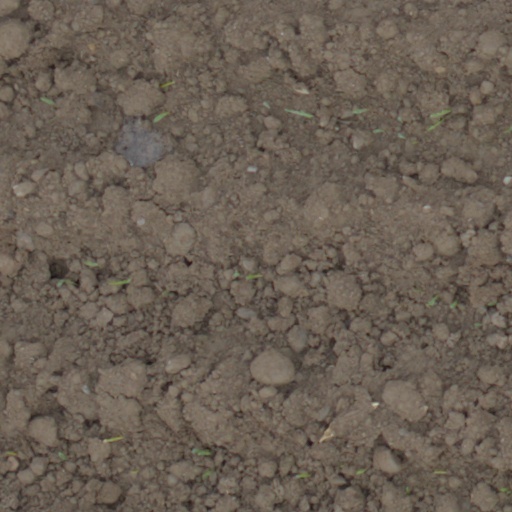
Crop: wheat